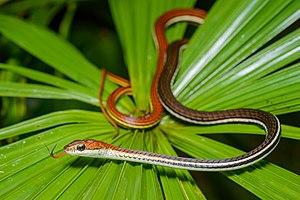
Dendrelaphis caudolineatus est une espèce de serpents de la famille des Colubridae.